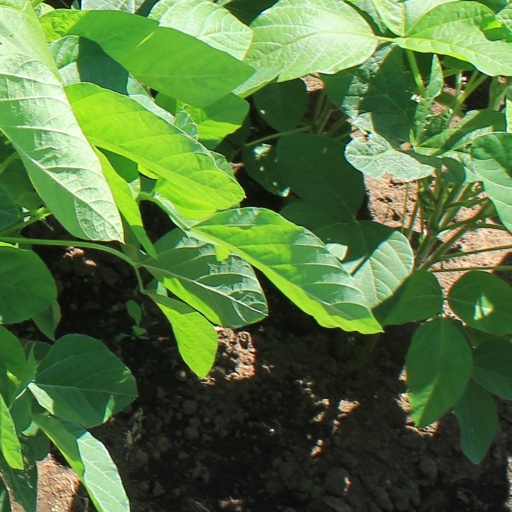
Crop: soybean